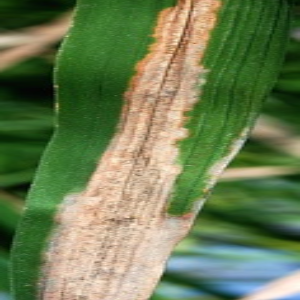
Disease: Bacterialblight